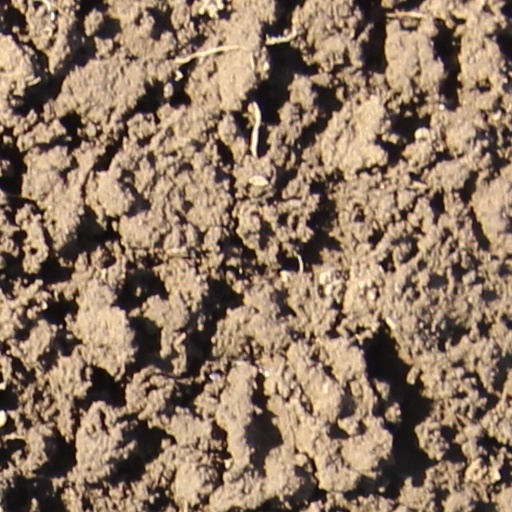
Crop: wheat